History of economic thought

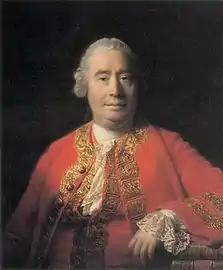
David Hume (1711–1776)

David Hume (1711–1776) agreed with North's philosophy and denounced mercantilist assumptions. His contributions were set down in "Political Discourses" (1752), and later consolidated in his "Essays, Moral, Political, Literary" (1777). Adding to the argument that it was undesirable to strive for a favourable balance of trade, Hume argued that it is, in any case, impossible.